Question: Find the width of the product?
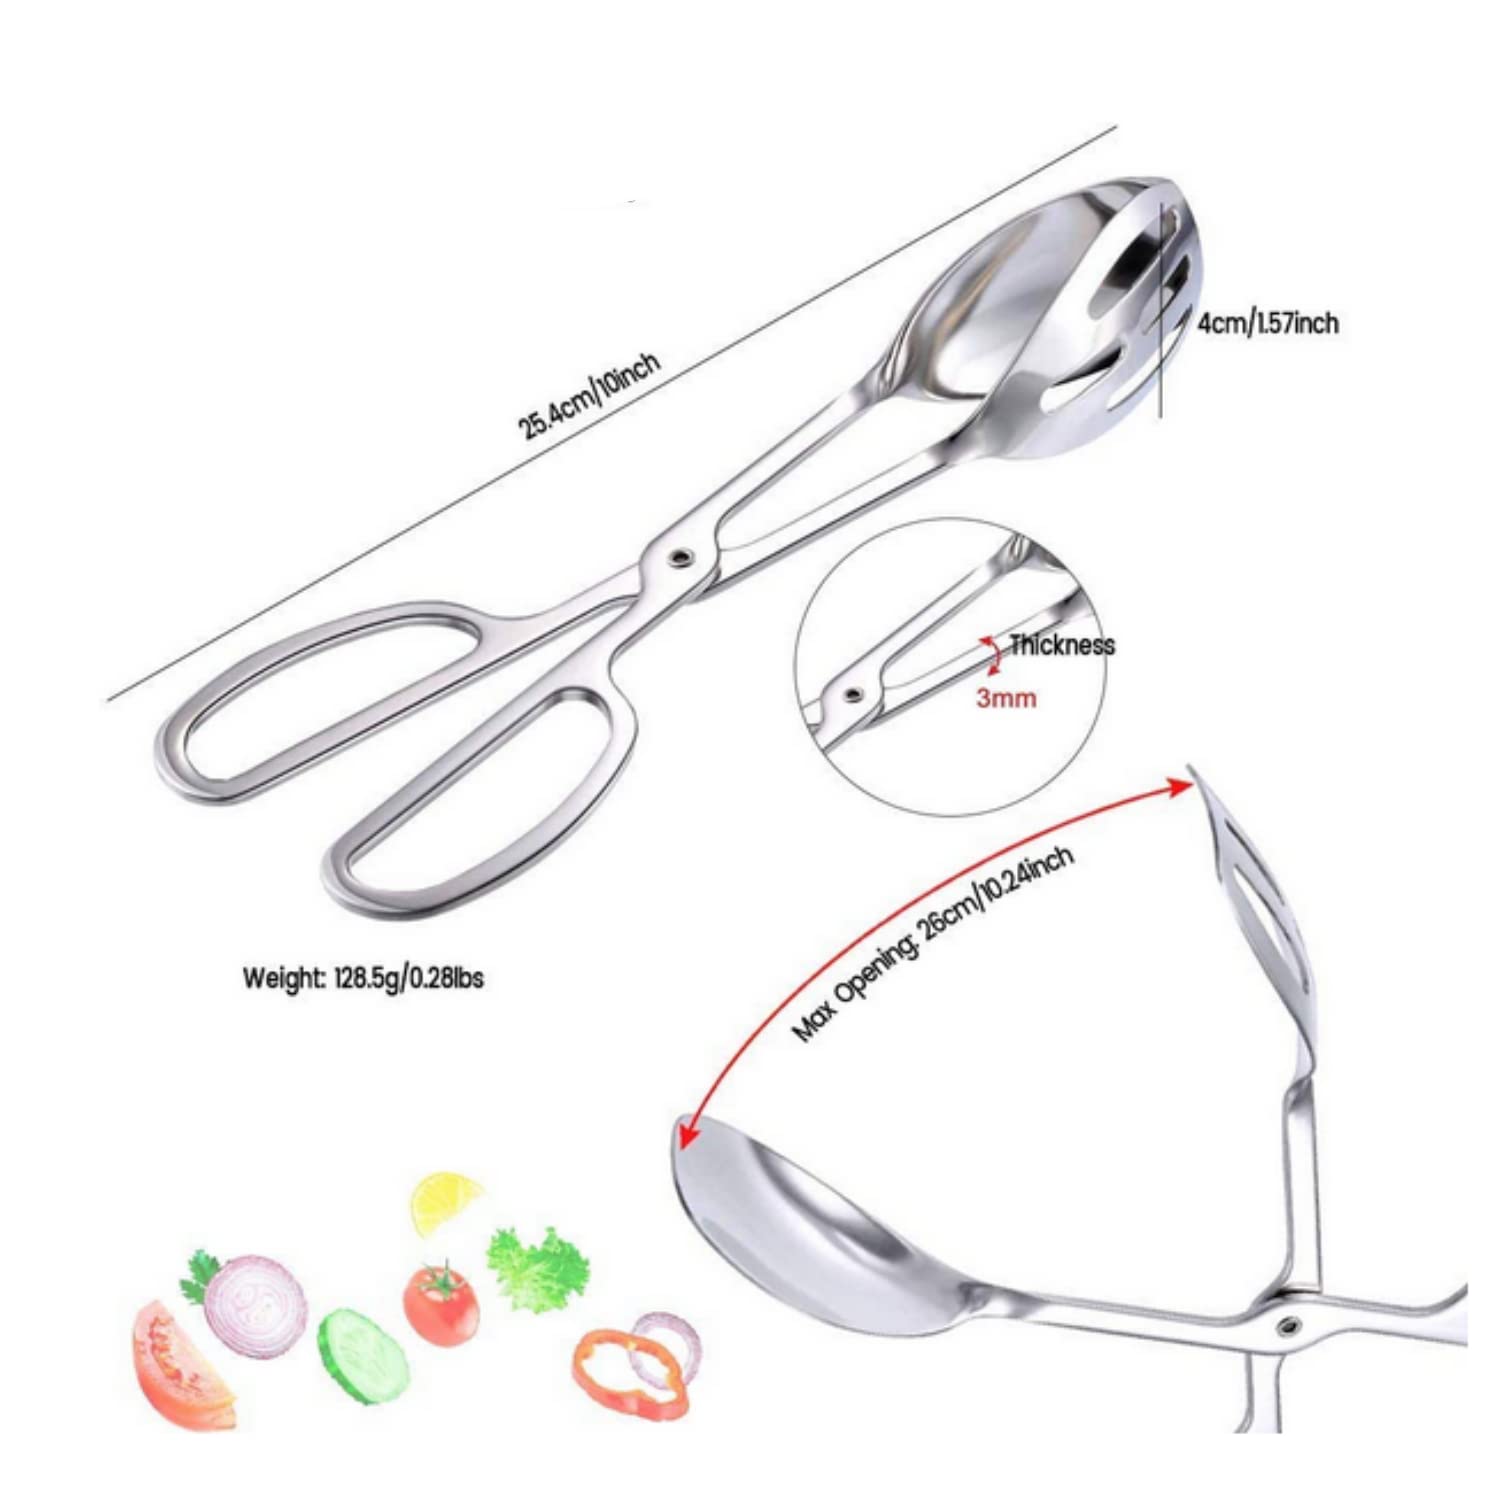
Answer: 4.0 centimetre